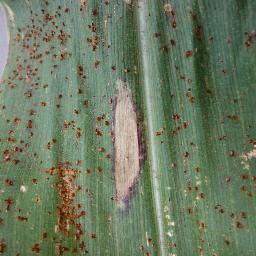
Label: Corn_(Maize)___Northern_Leaf_Blight